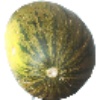
Label: Melon Piel de Sapo 1